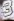
Number: 3